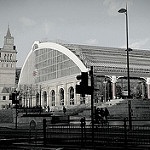
Scene: Outdoor